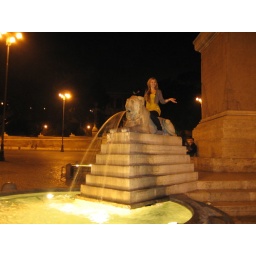
Riding lions at Piazza del Popolo. This one had a rose in its mouth when we got there.